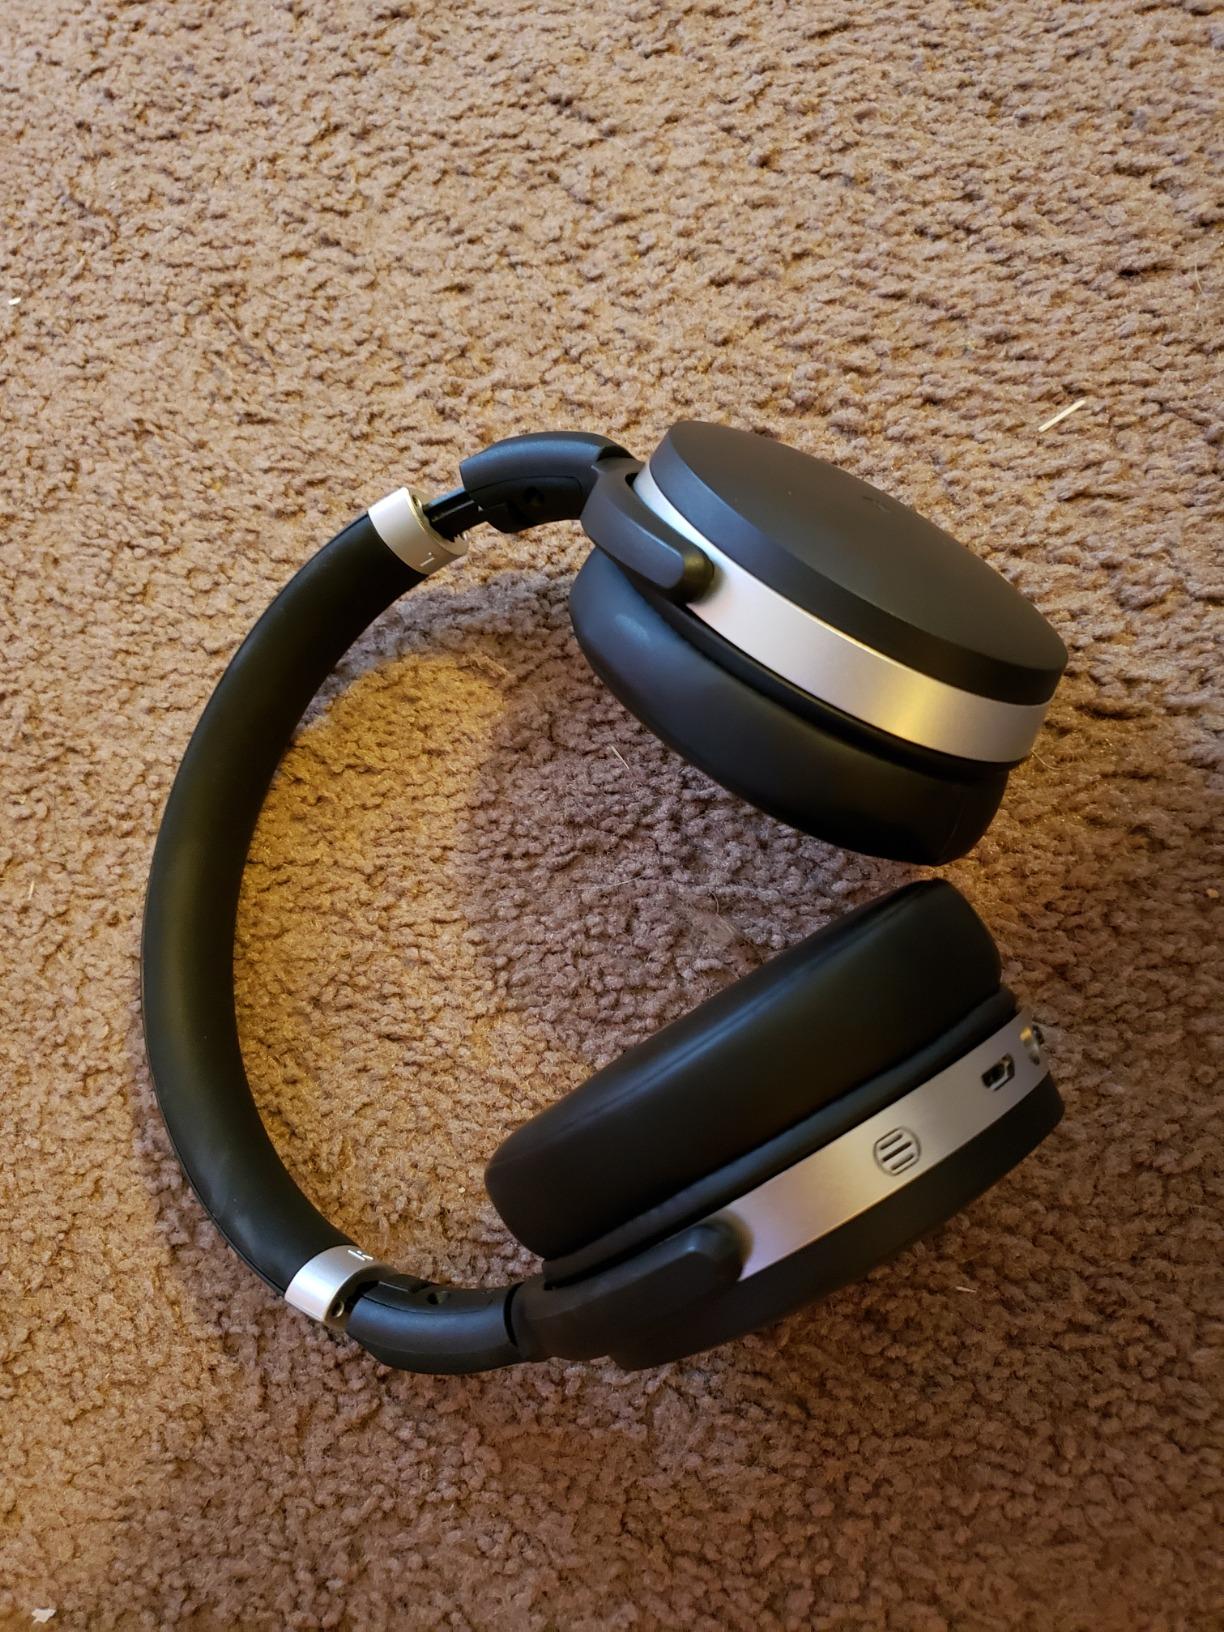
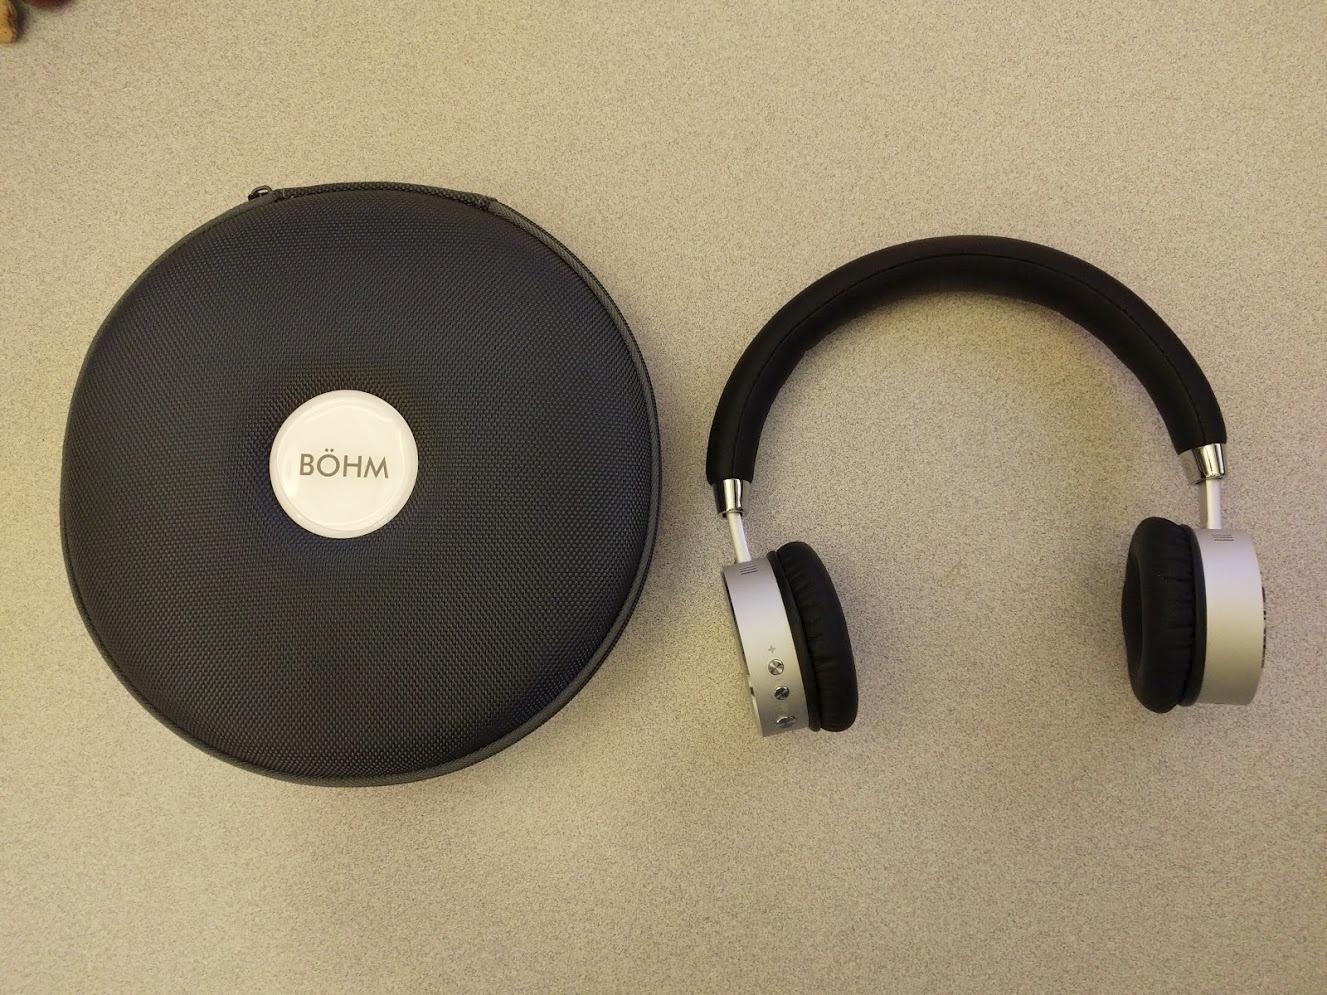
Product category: headphones
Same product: no